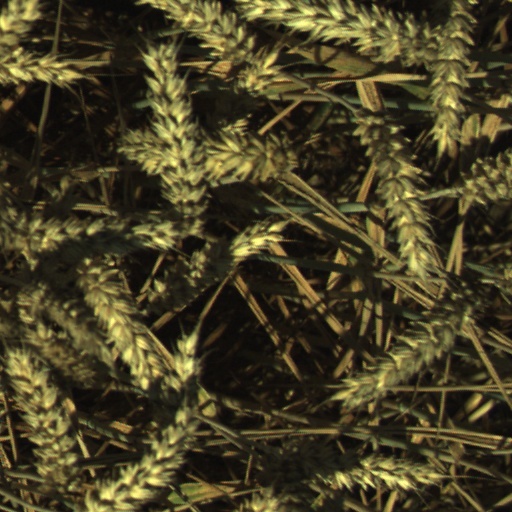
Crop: wheat